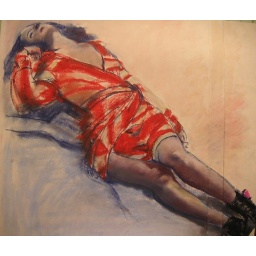
girl in red dress by cathy Burkinshaw